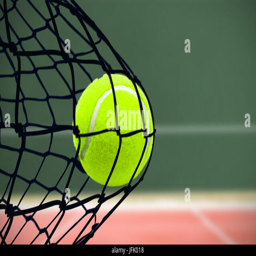
composite image of tennis ball with a syringe